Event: Nepal Earthquake
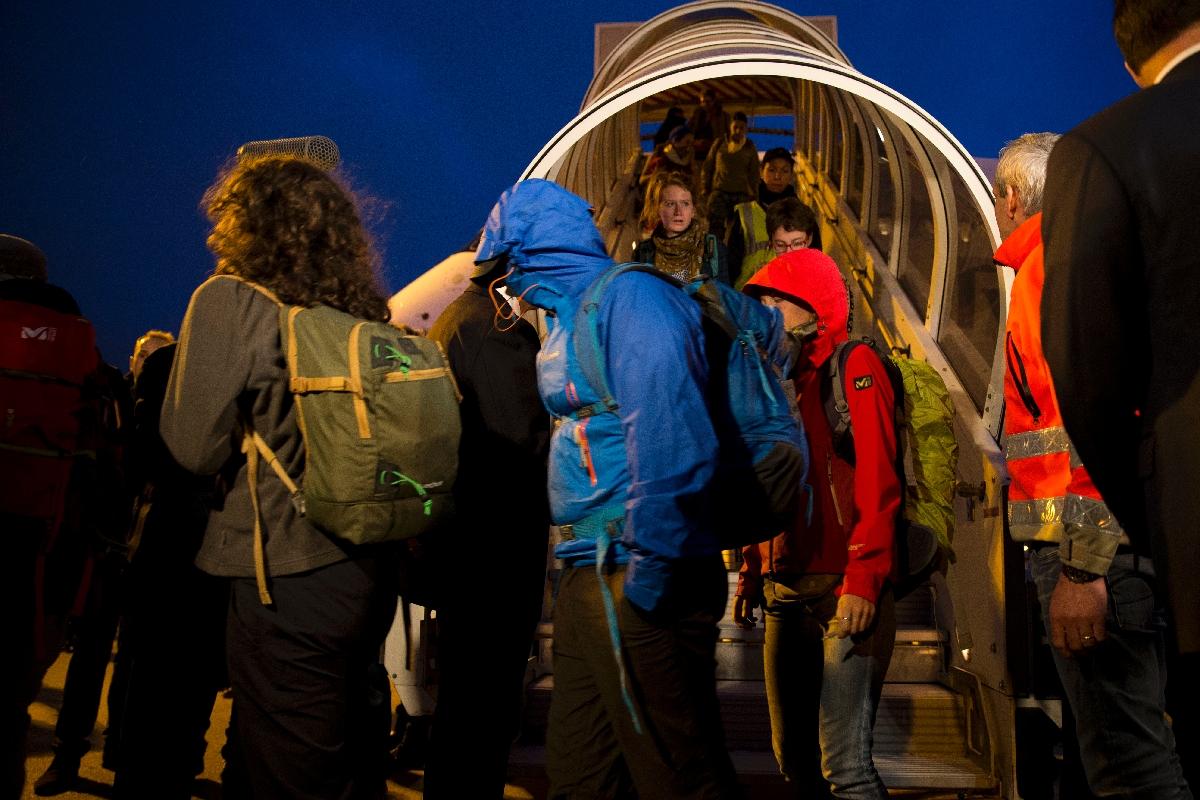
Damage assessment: no_damage